Uche Jombo

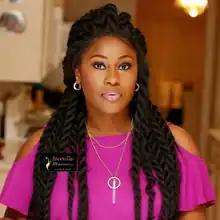
Uche Jombo captured in a promotional photograph by Faceville Makeovers.

Uche Jombo is a Nigerian actress, screenwriter, and film producer. She has appeared in over 250 Nollywood movies and has also written and produced. She is known for her roles in movies such as Visa to Hell, Girls Hostel, Fire Love, Endless Lies, Nollywood Hustlers and many more. She is also an ambassador for Globacom.